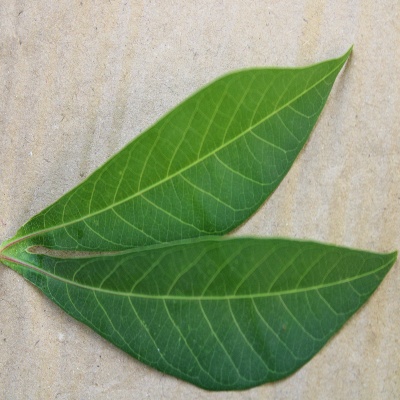
Crop: Cassava
Condition: healthy